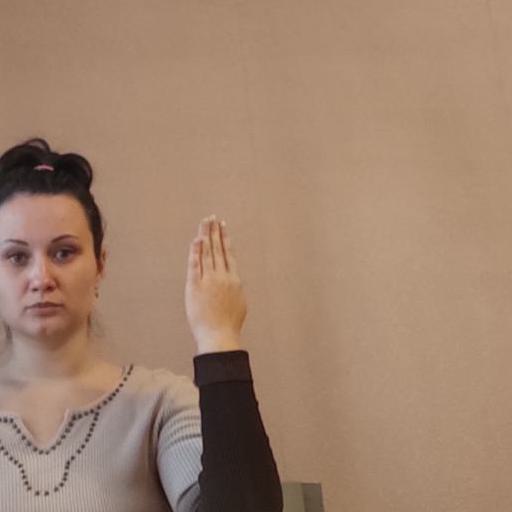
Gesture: stop_inverted